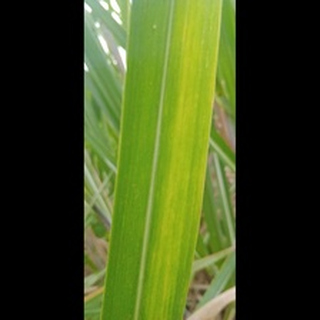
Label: sugarcane_yellow_leaf_disease